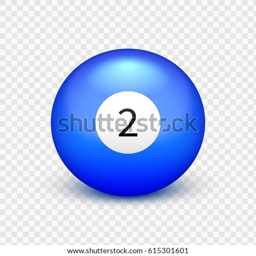
stock vector illustration blue ball for billiards isolated on a transparent background .